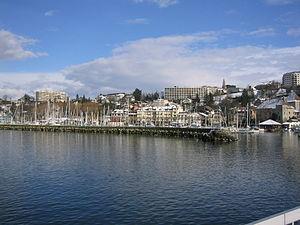
Port de Rives à Thonon-les-Bains (Haute-Savoie, France)
Thonon-les-Bains est une commune française située dans le département de la Haute-Savoie, en région Auvergne-Rhône-Alpes.
Le Chablais savoyard, aussi appelé Chablais haut-savoyard ou Chablais français depuis l'Annexion de la Savoie, fait partie d'une plus vaste région, le Chablais, qui s'étend sur les territoires de la Suisse et de la France. Le sud du Chablais est montagneux ; il constitue le massif du Chablais.